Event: Nepal Earthquake
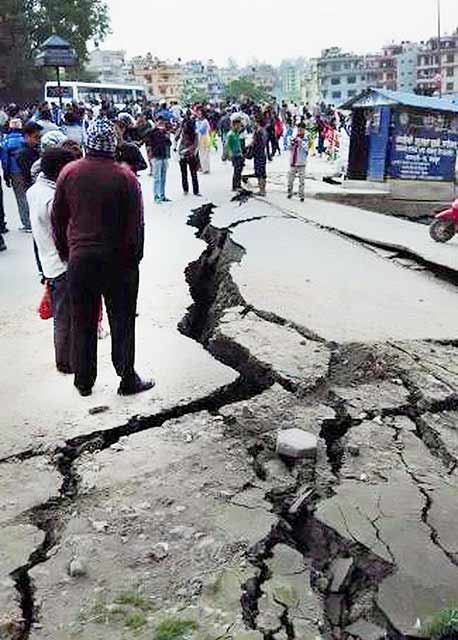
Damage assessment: damage